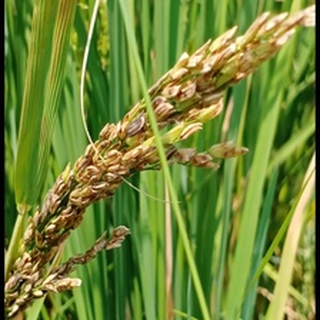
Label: diseased_rice